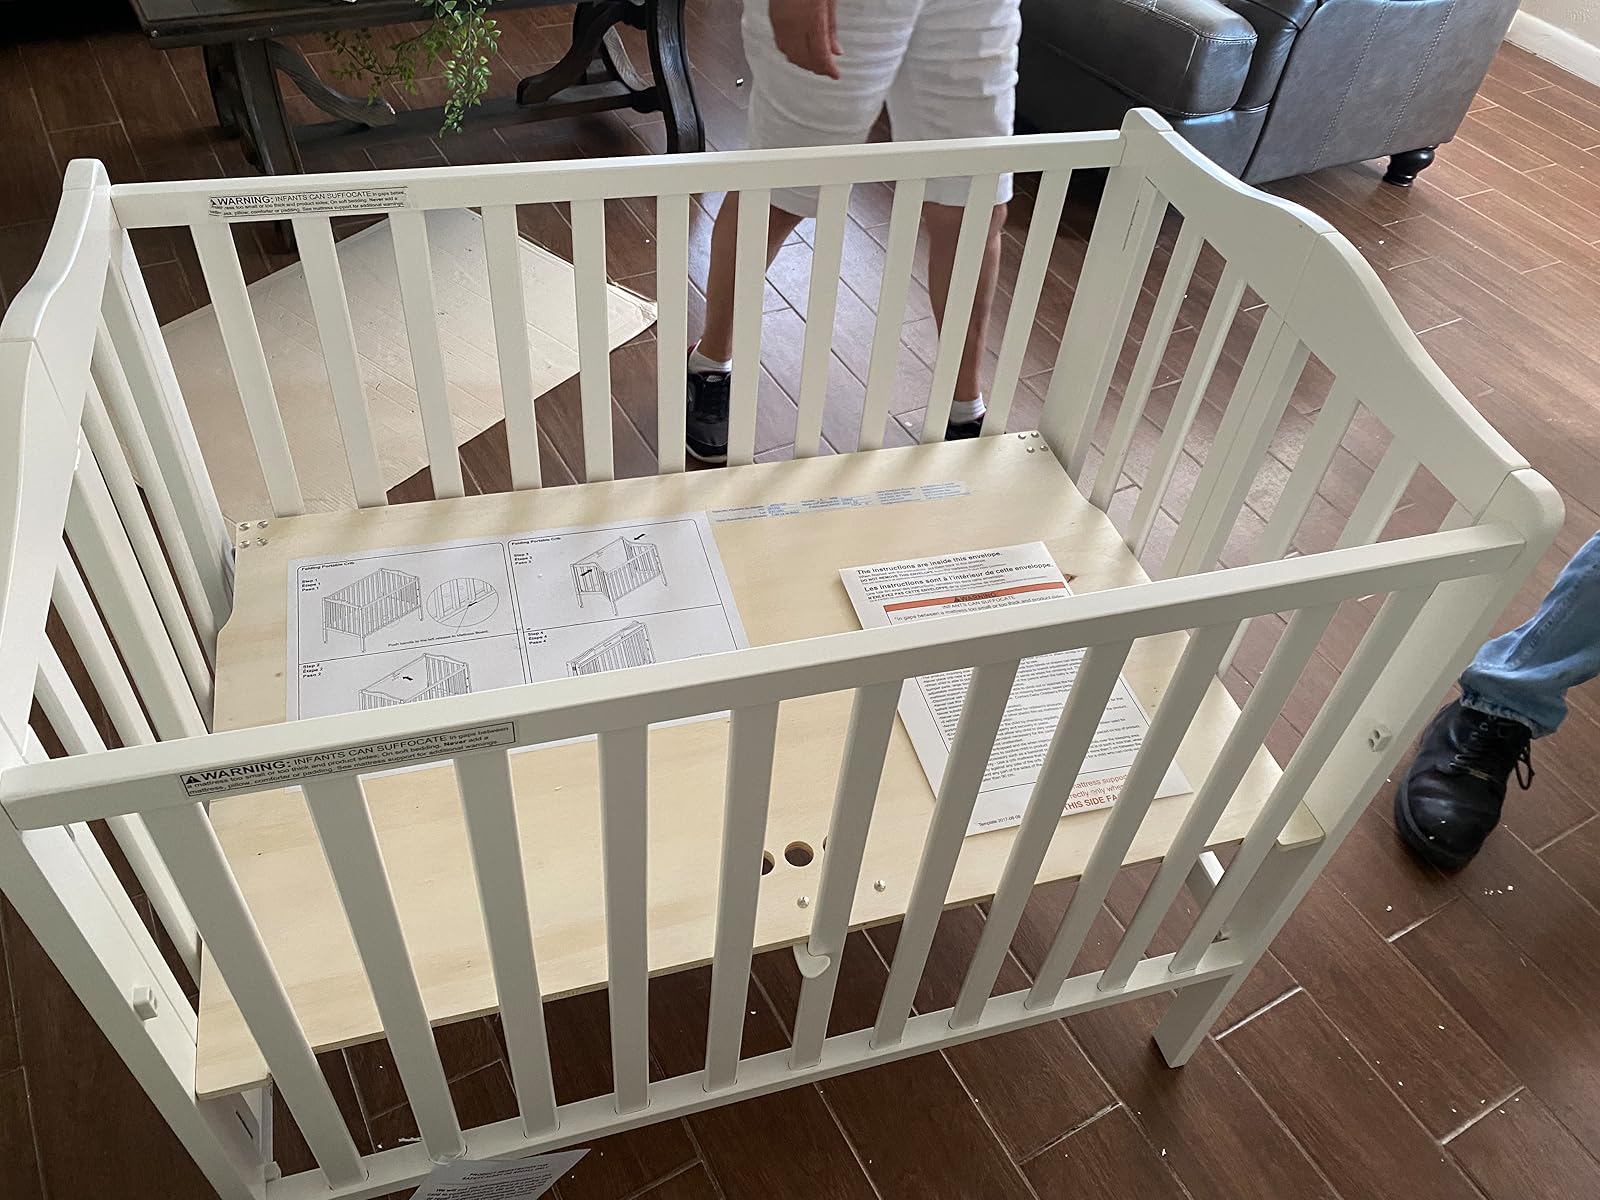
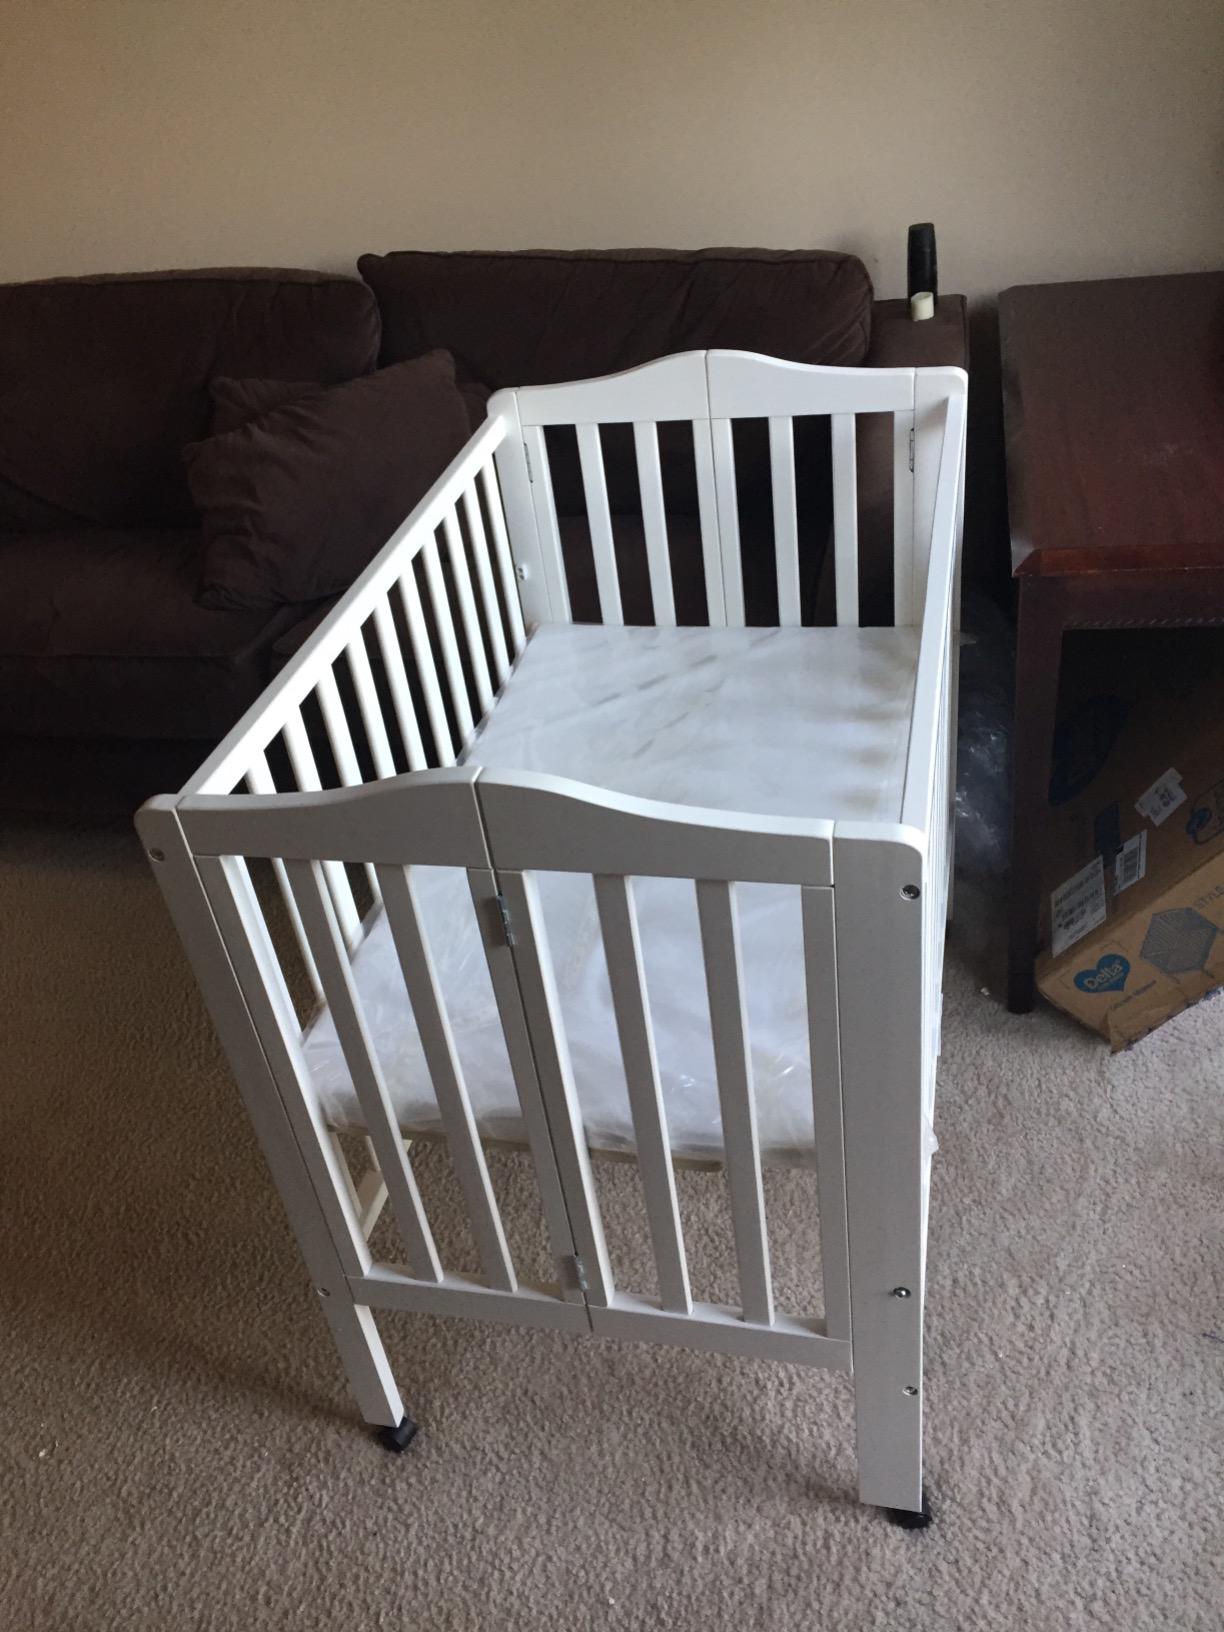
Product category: products_crib
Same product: yes